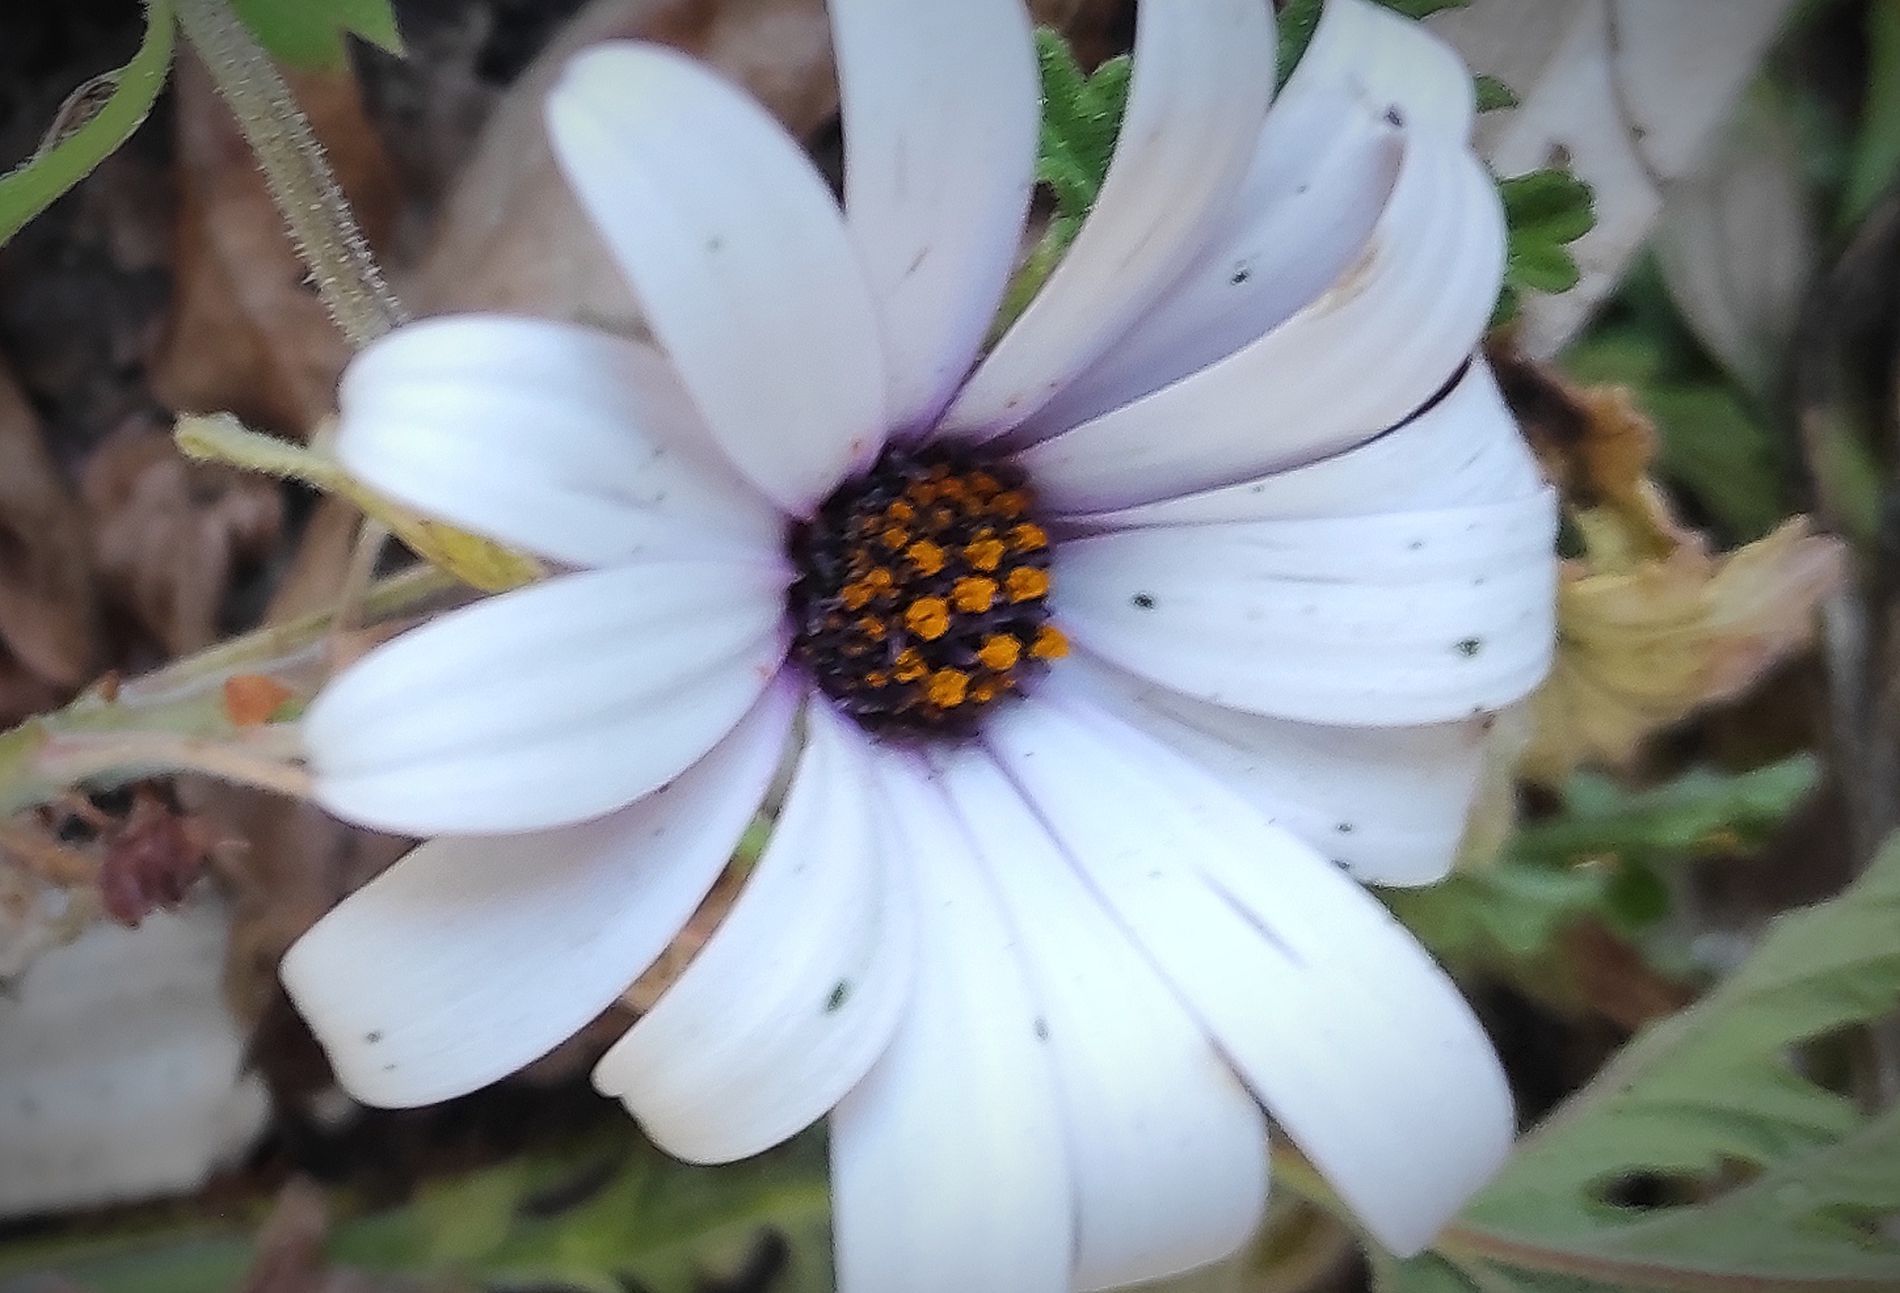
White Dais
Image showcases a beautiful flower (white daisy) against a blurry background full of plants and greenery.
A close-up shot captures a beautiful white daisy in full bloom, standing out sharply against a blurry background filled with lush plants and greenery. The soft focus behind the flower highlights its delicate white petals and vibrant yellow center, creating a fresh, peaceful, and natural mood.
Labels: Daisy, Flower, Plant, Pollen, Petal, Anther, Anemone, Geranium, plants
Camera: Xiaomi Redmi Note 9 Pro
Aperture: F1.9
Exposure: 1/50 sec
ISO: 132
Focal length: 5.4 mm